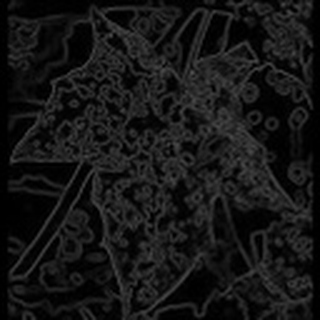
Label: cotton_powdery_mildew